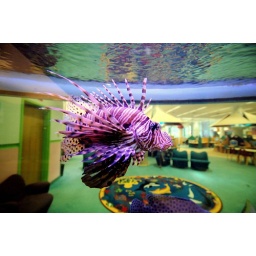
"I never drink water because of the disgusting things that fish do in it." -- W. C. Fields